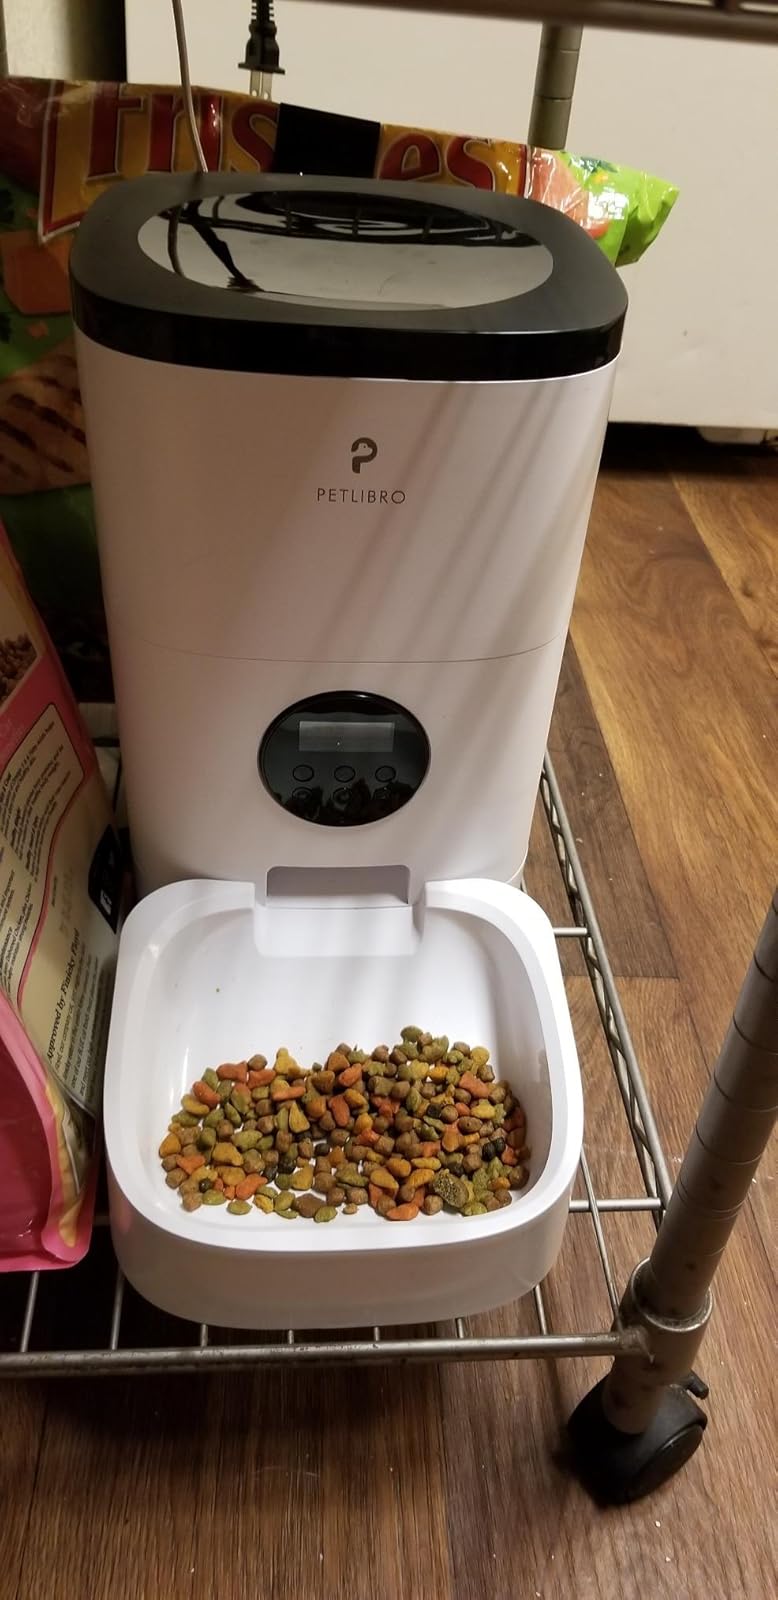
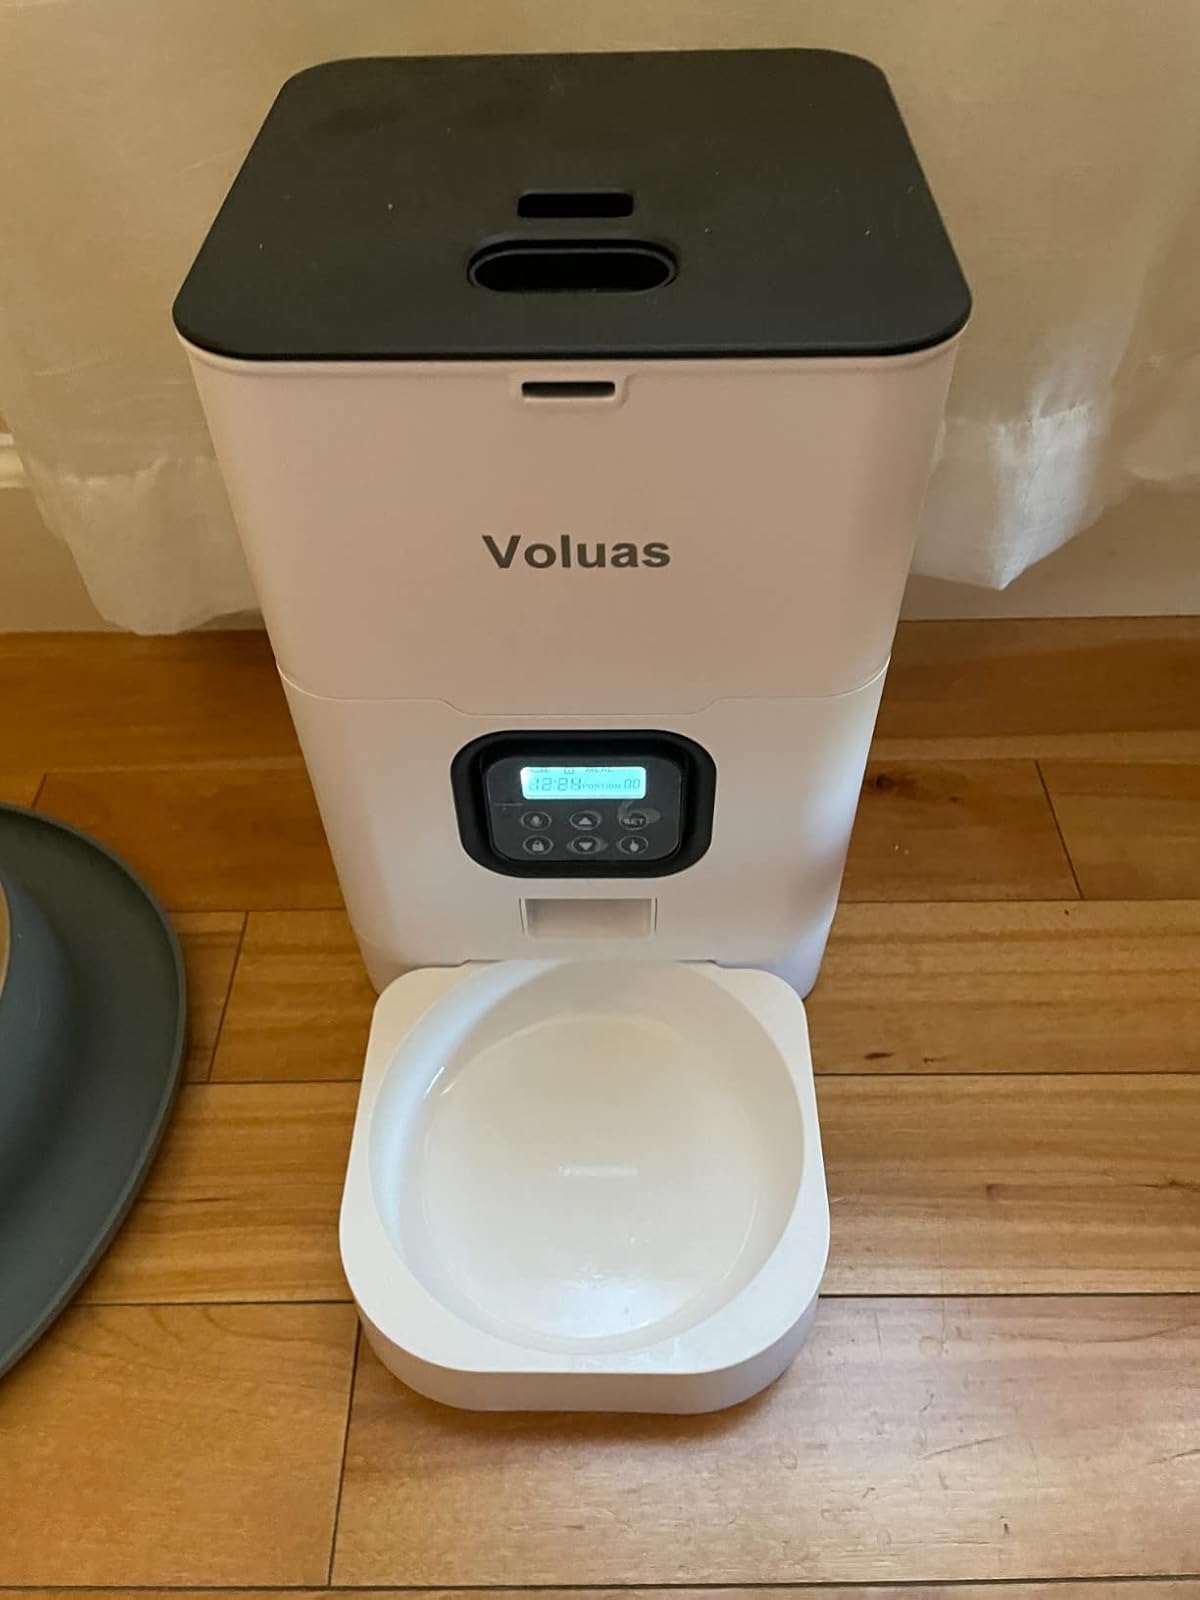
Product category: items_feeder
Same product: no